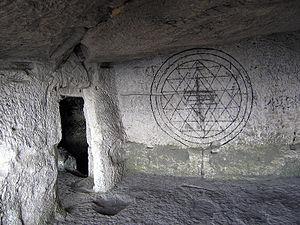
Les Goths de Crimée étaient une ethnie gothe installée dans les régions situées au nord de la mer Noire, en particulier en Crimée. Constituant la moins puissante et la moins connue des principautés gothiques, elle subsiste sur le temps le plus long.